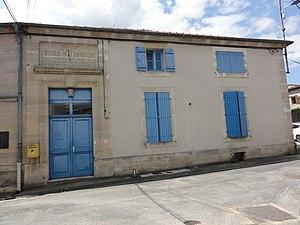
Naives-Rosières (Meuse) Rosières, école maternelle
Rosières-devant-Bar est une commune associée du département de la Meuse en région Grand Est.
Naives-Rosières est une commune française située dans le département de la Meuse, en région Grand Est.